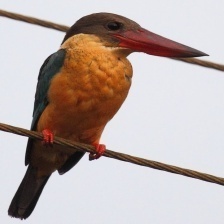
Species: STORK BILLED KINGFISHER
Scientific name: PELARGOPSIS CAPENSIS